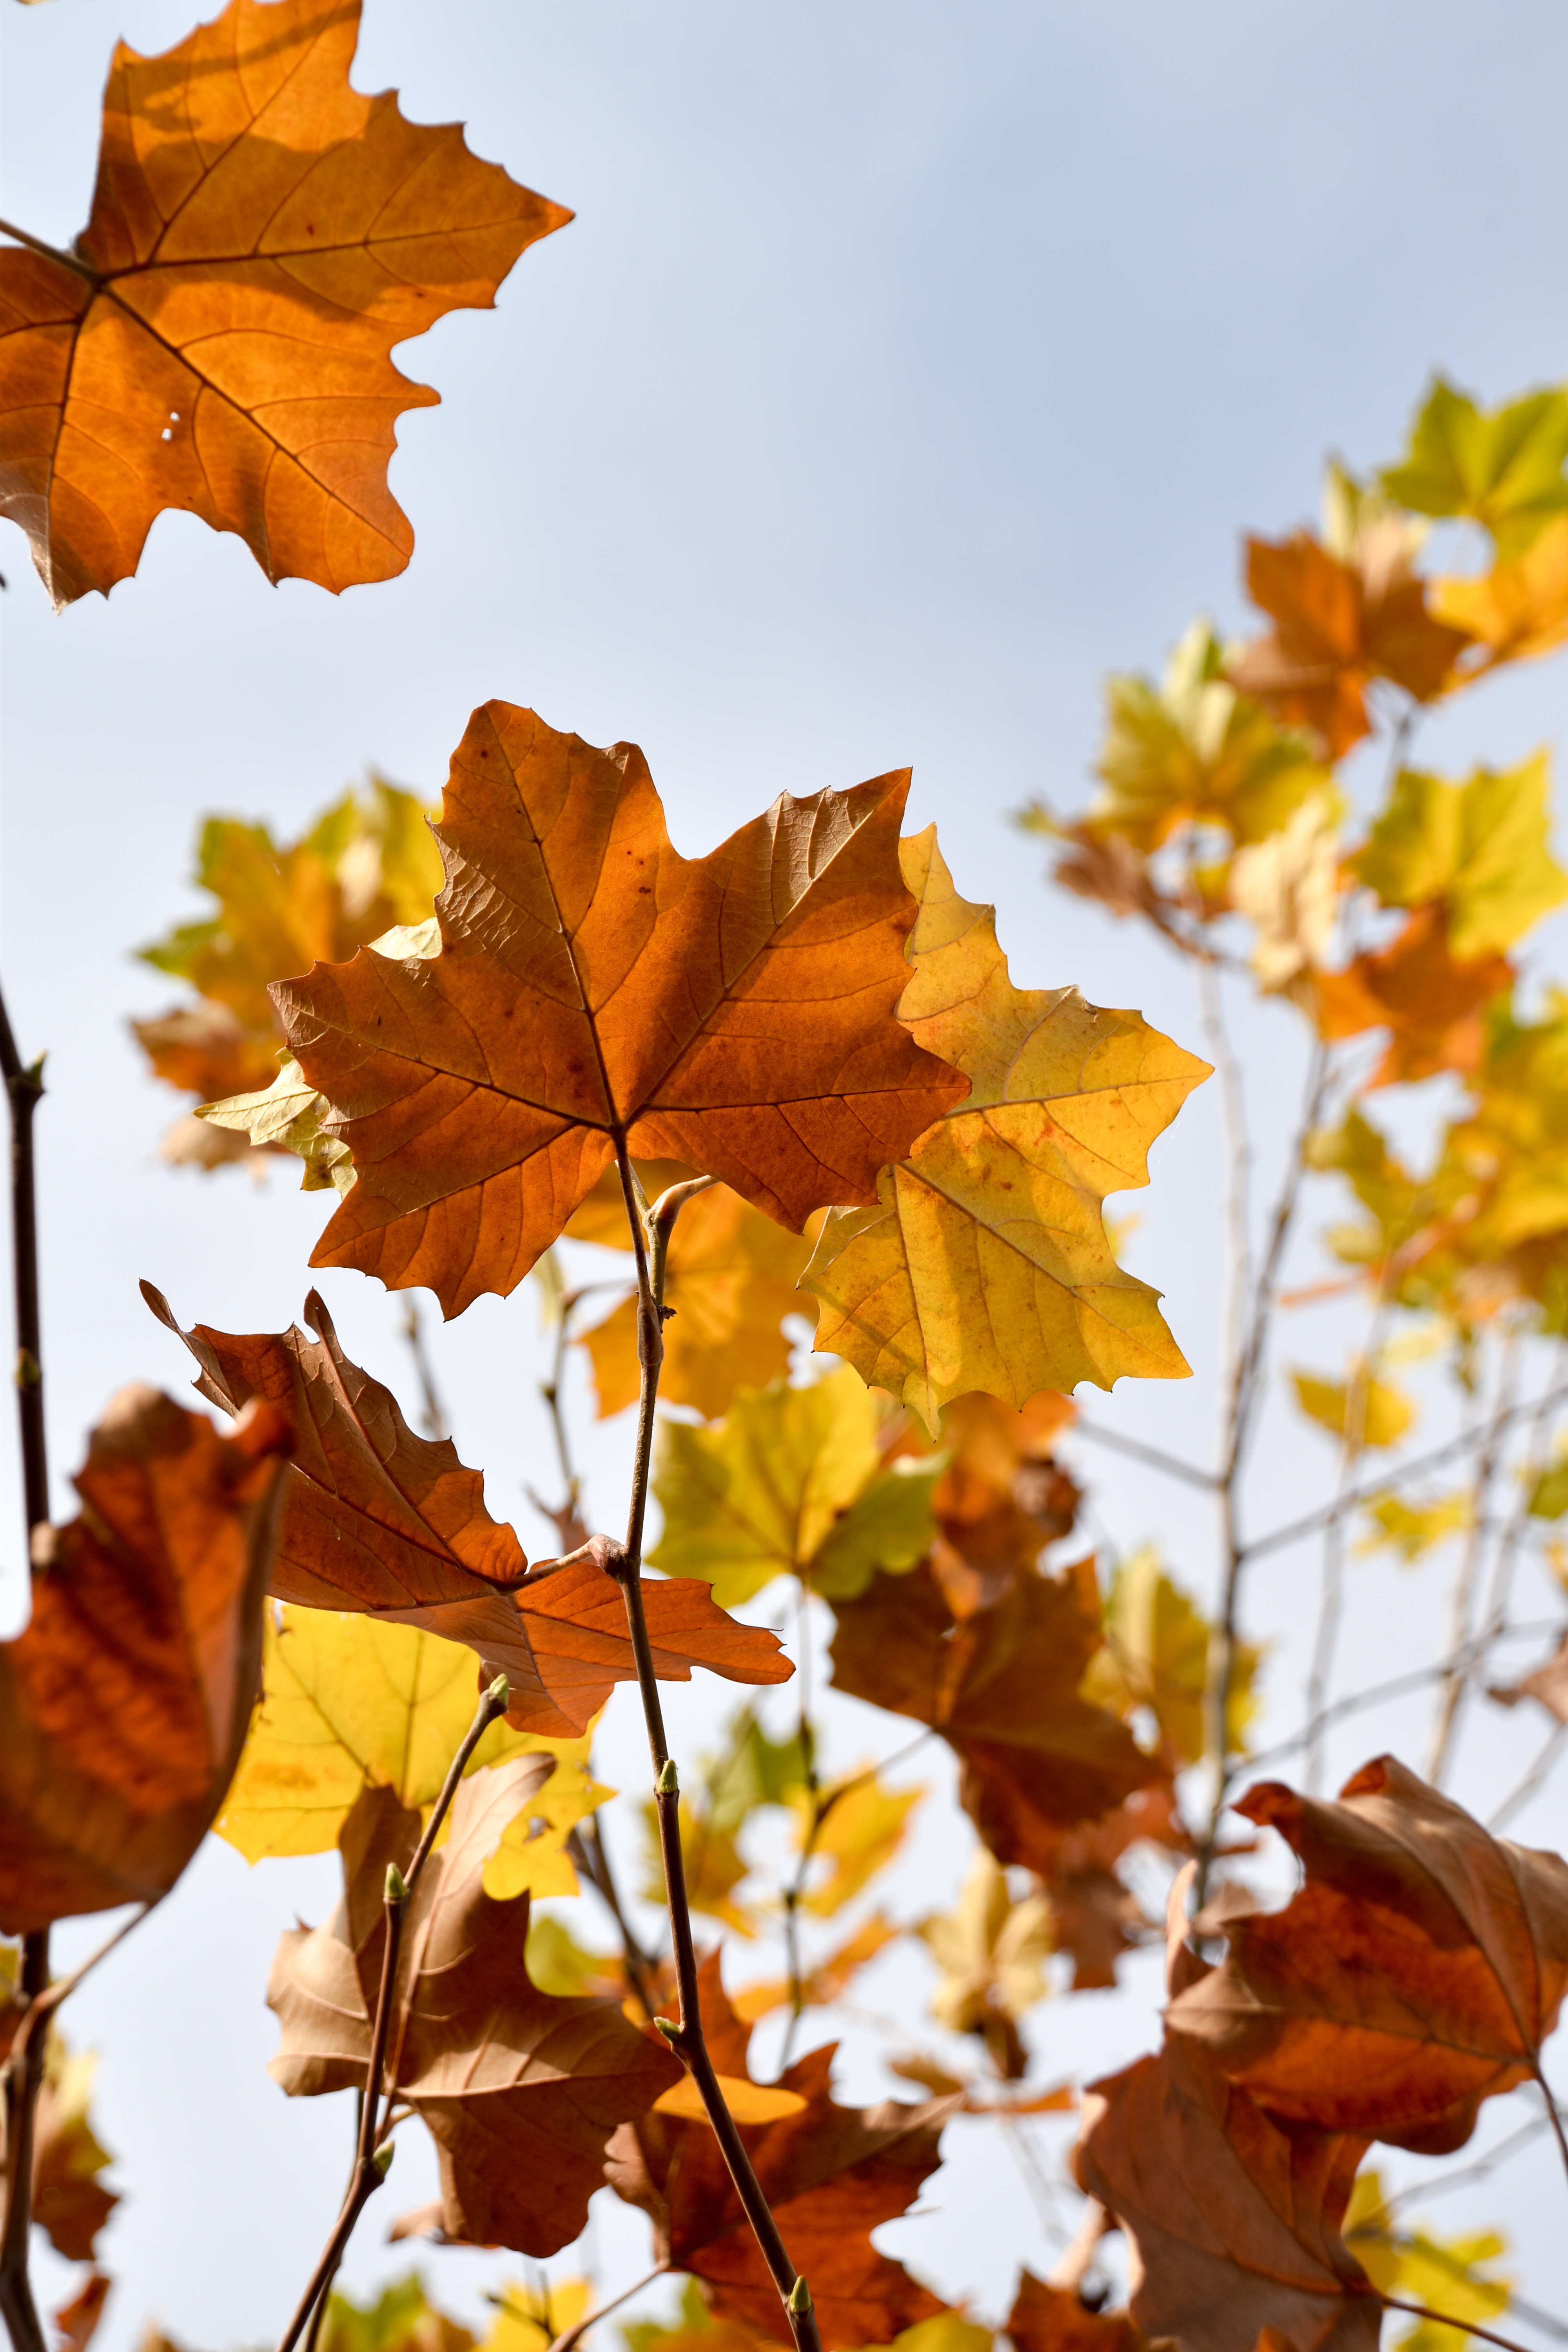
tree, branch, plant, sunlight, leaf, flower, natural, autumn, yellow, season, maple tree, maple leaf, decorative, deciduous, flowering plant, maidenhair tree, woody plant, land plant